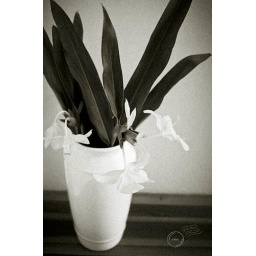
White flowers in big white vase